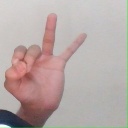
अक्षर: ण